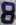
Number: 8